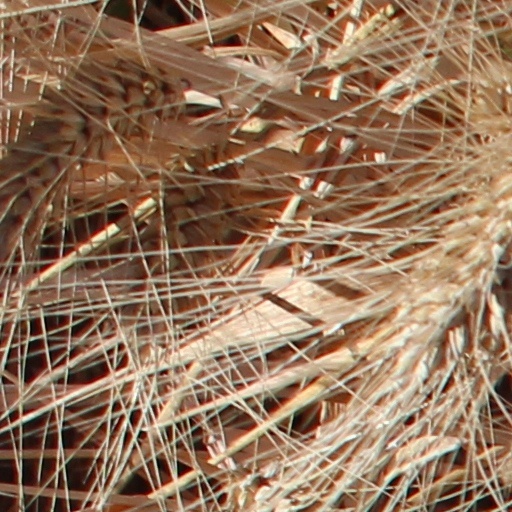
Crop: wheat